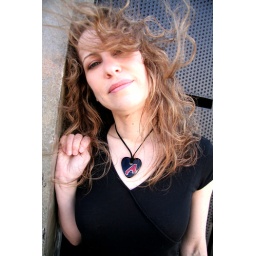
Photo of Surly Kitty. The Surly girl of May 2009 on my website. I took the photo near my home in Hollywood.